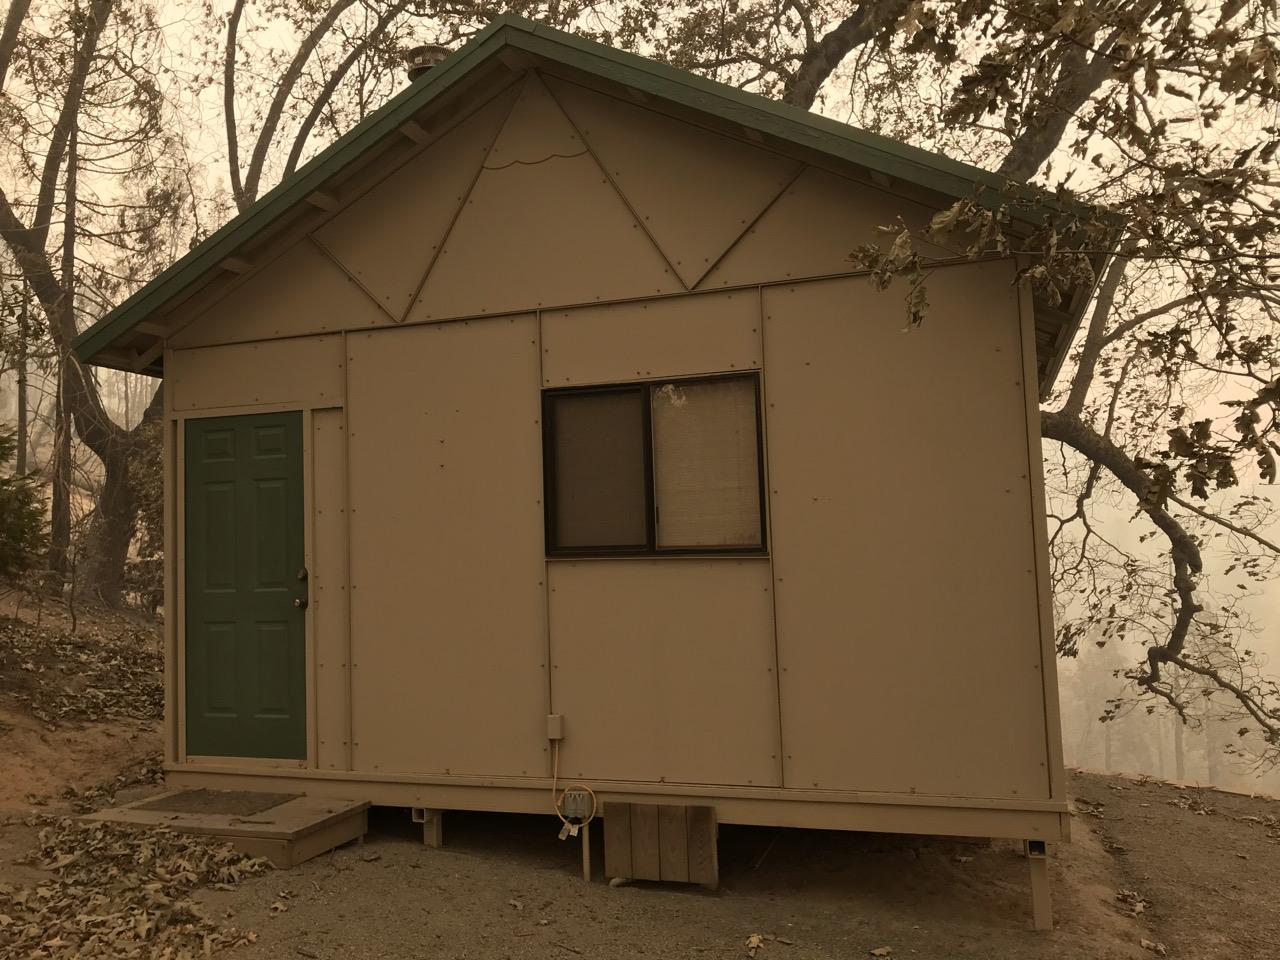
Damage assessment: no_damage